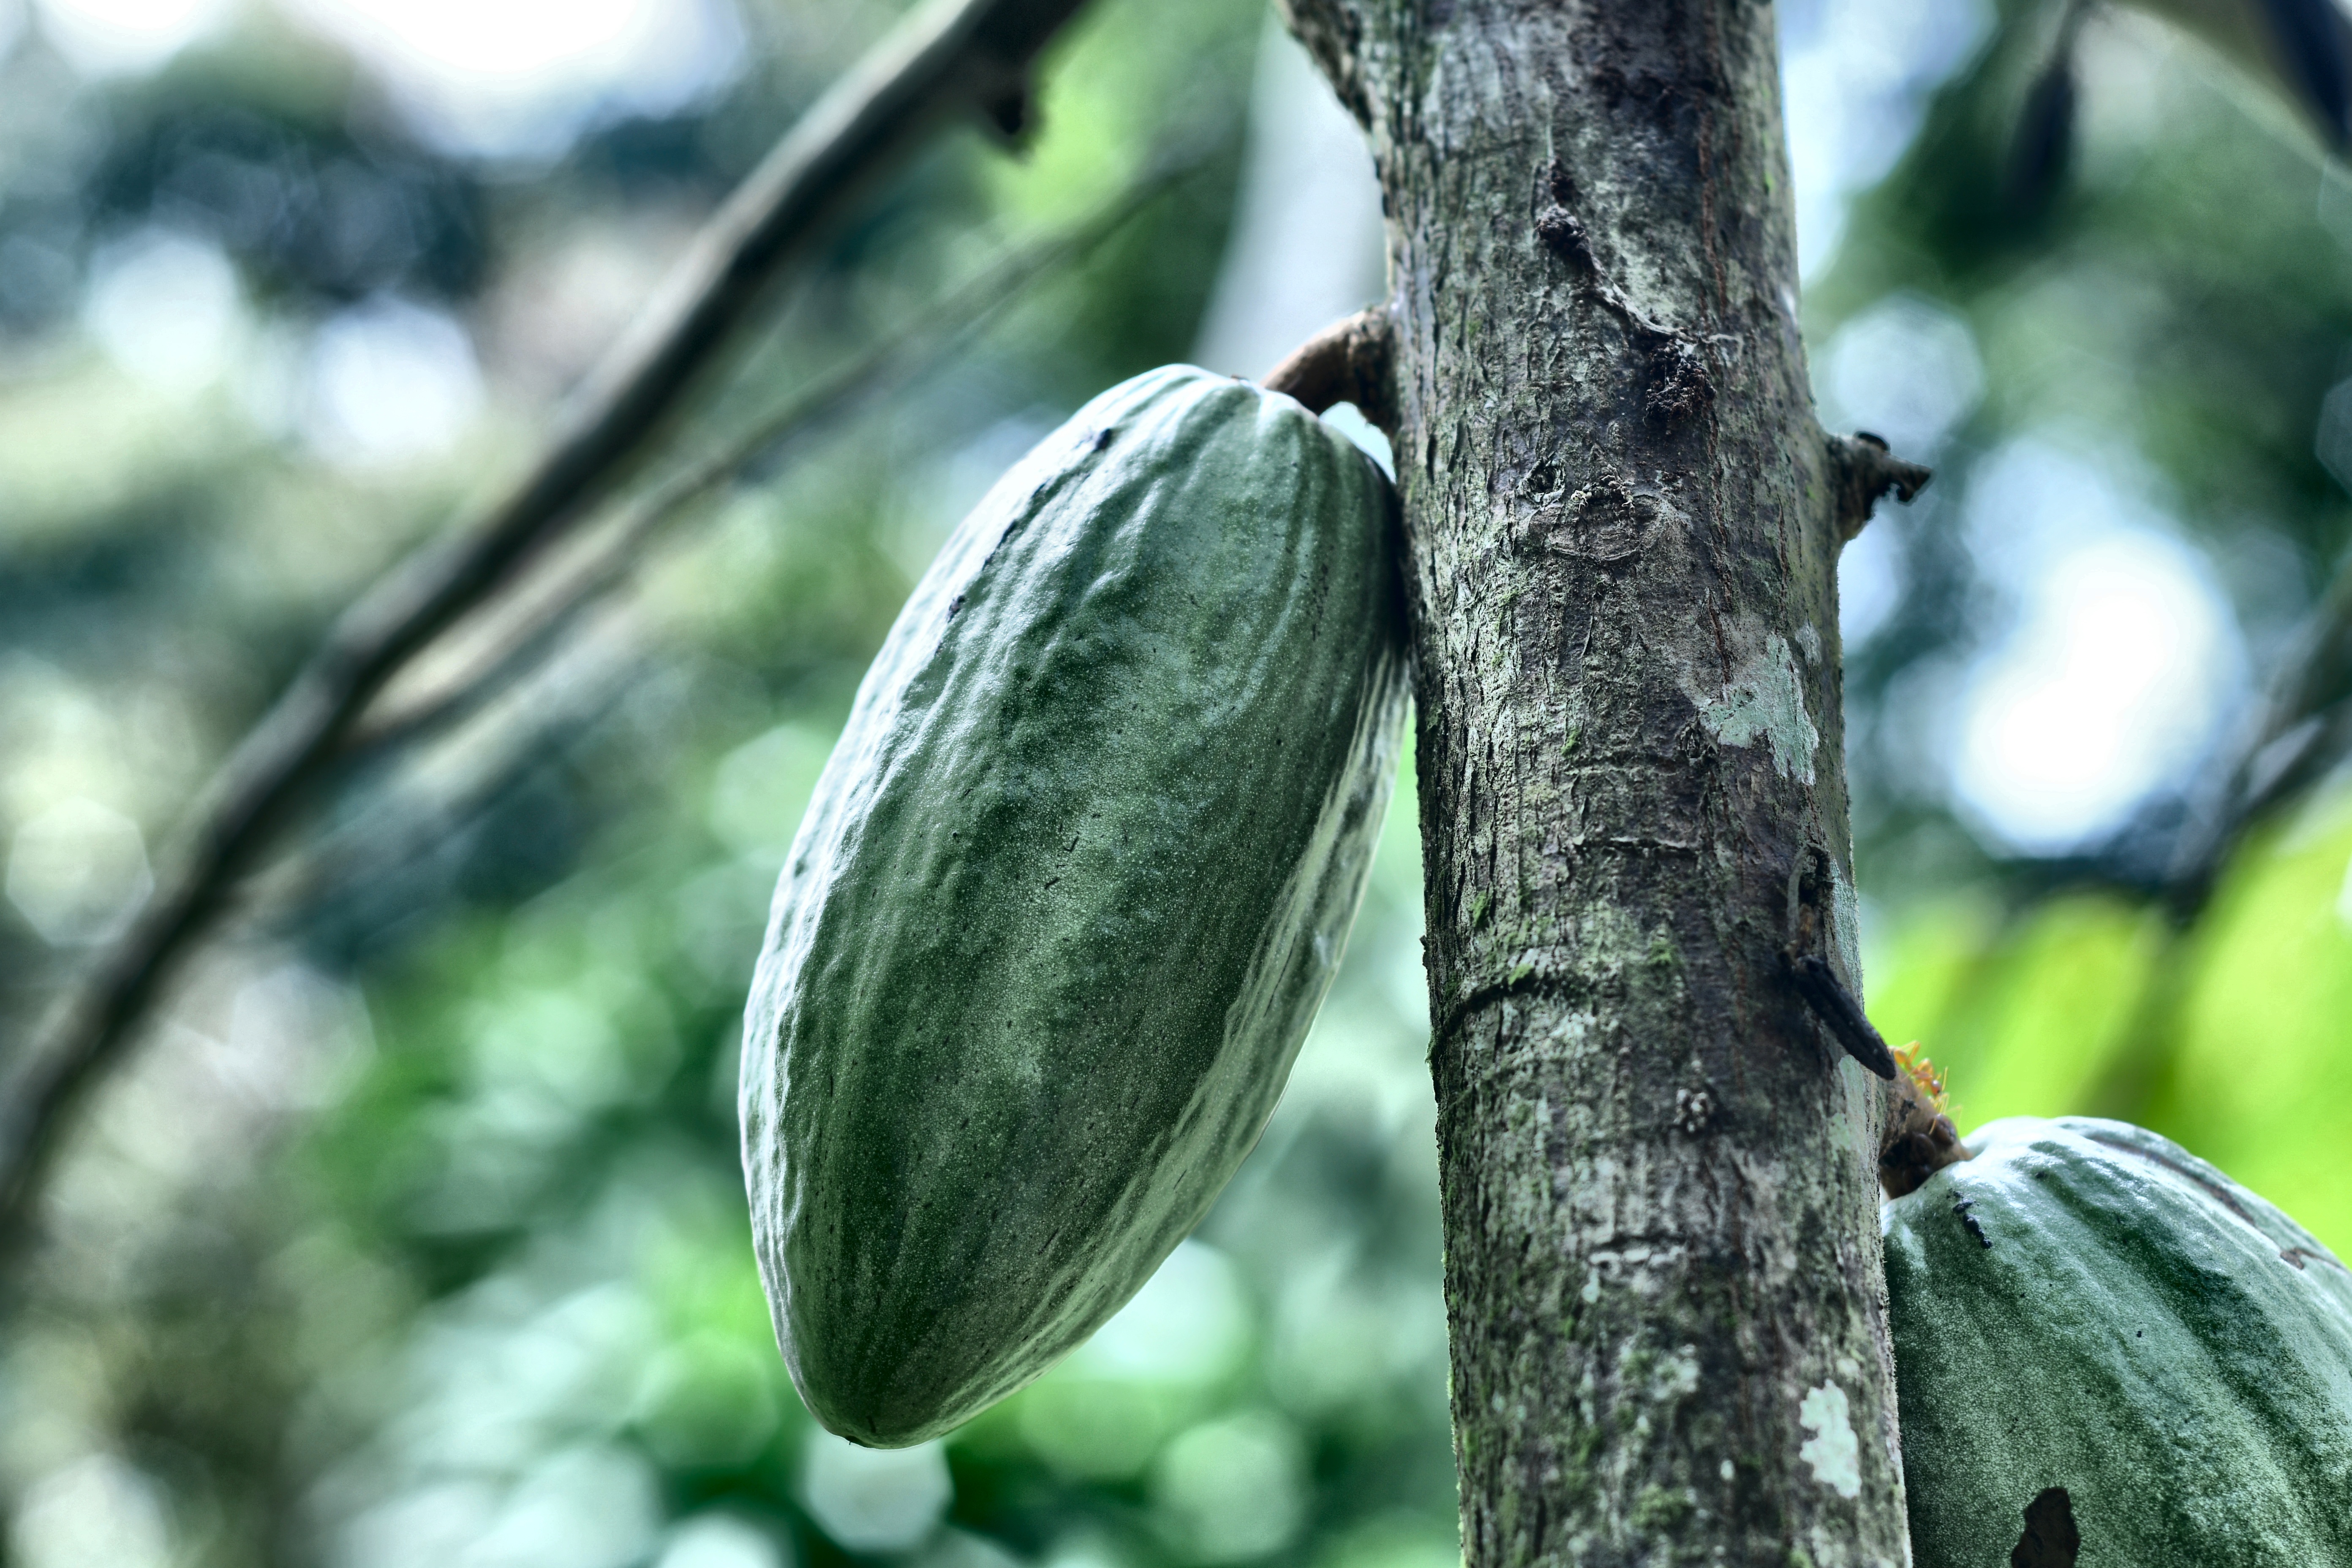
Maturity: unmature
Variety: Guiana